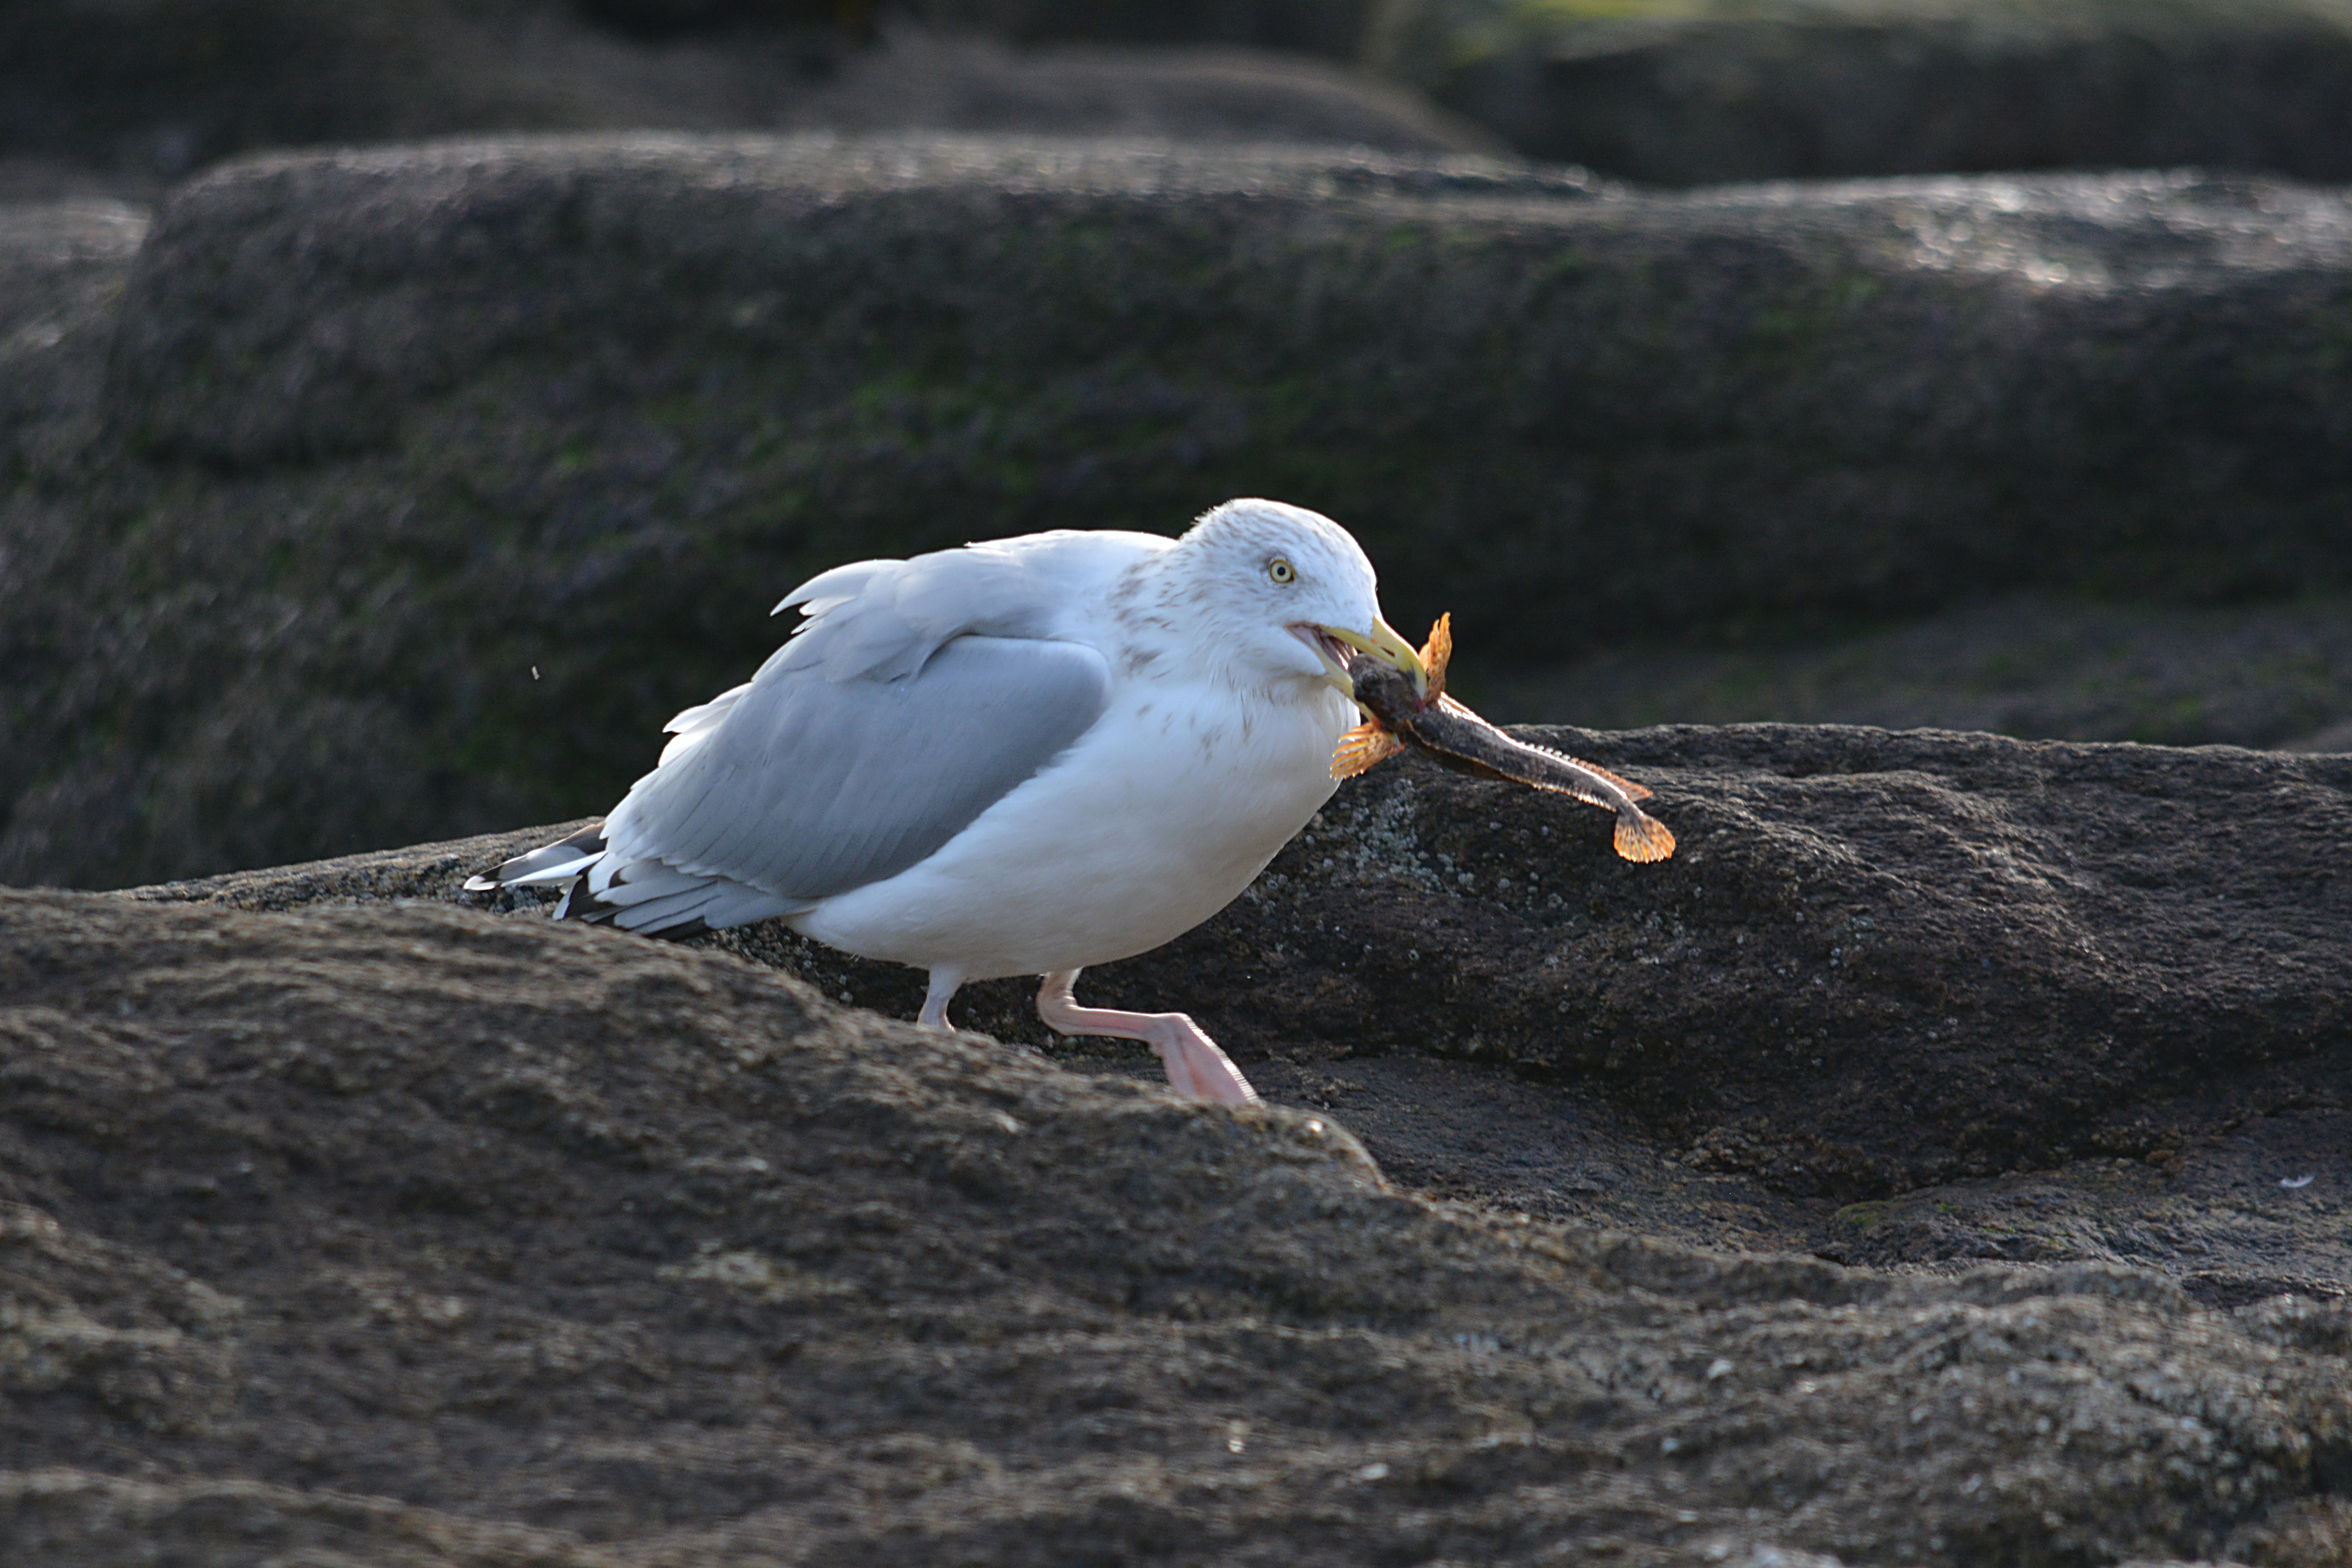
sea, nature, ocean, bird, animal, seabird, seagull, wildlife, gull, beak, fauna, sea bird, rocks, vertebrate, charadriiformes